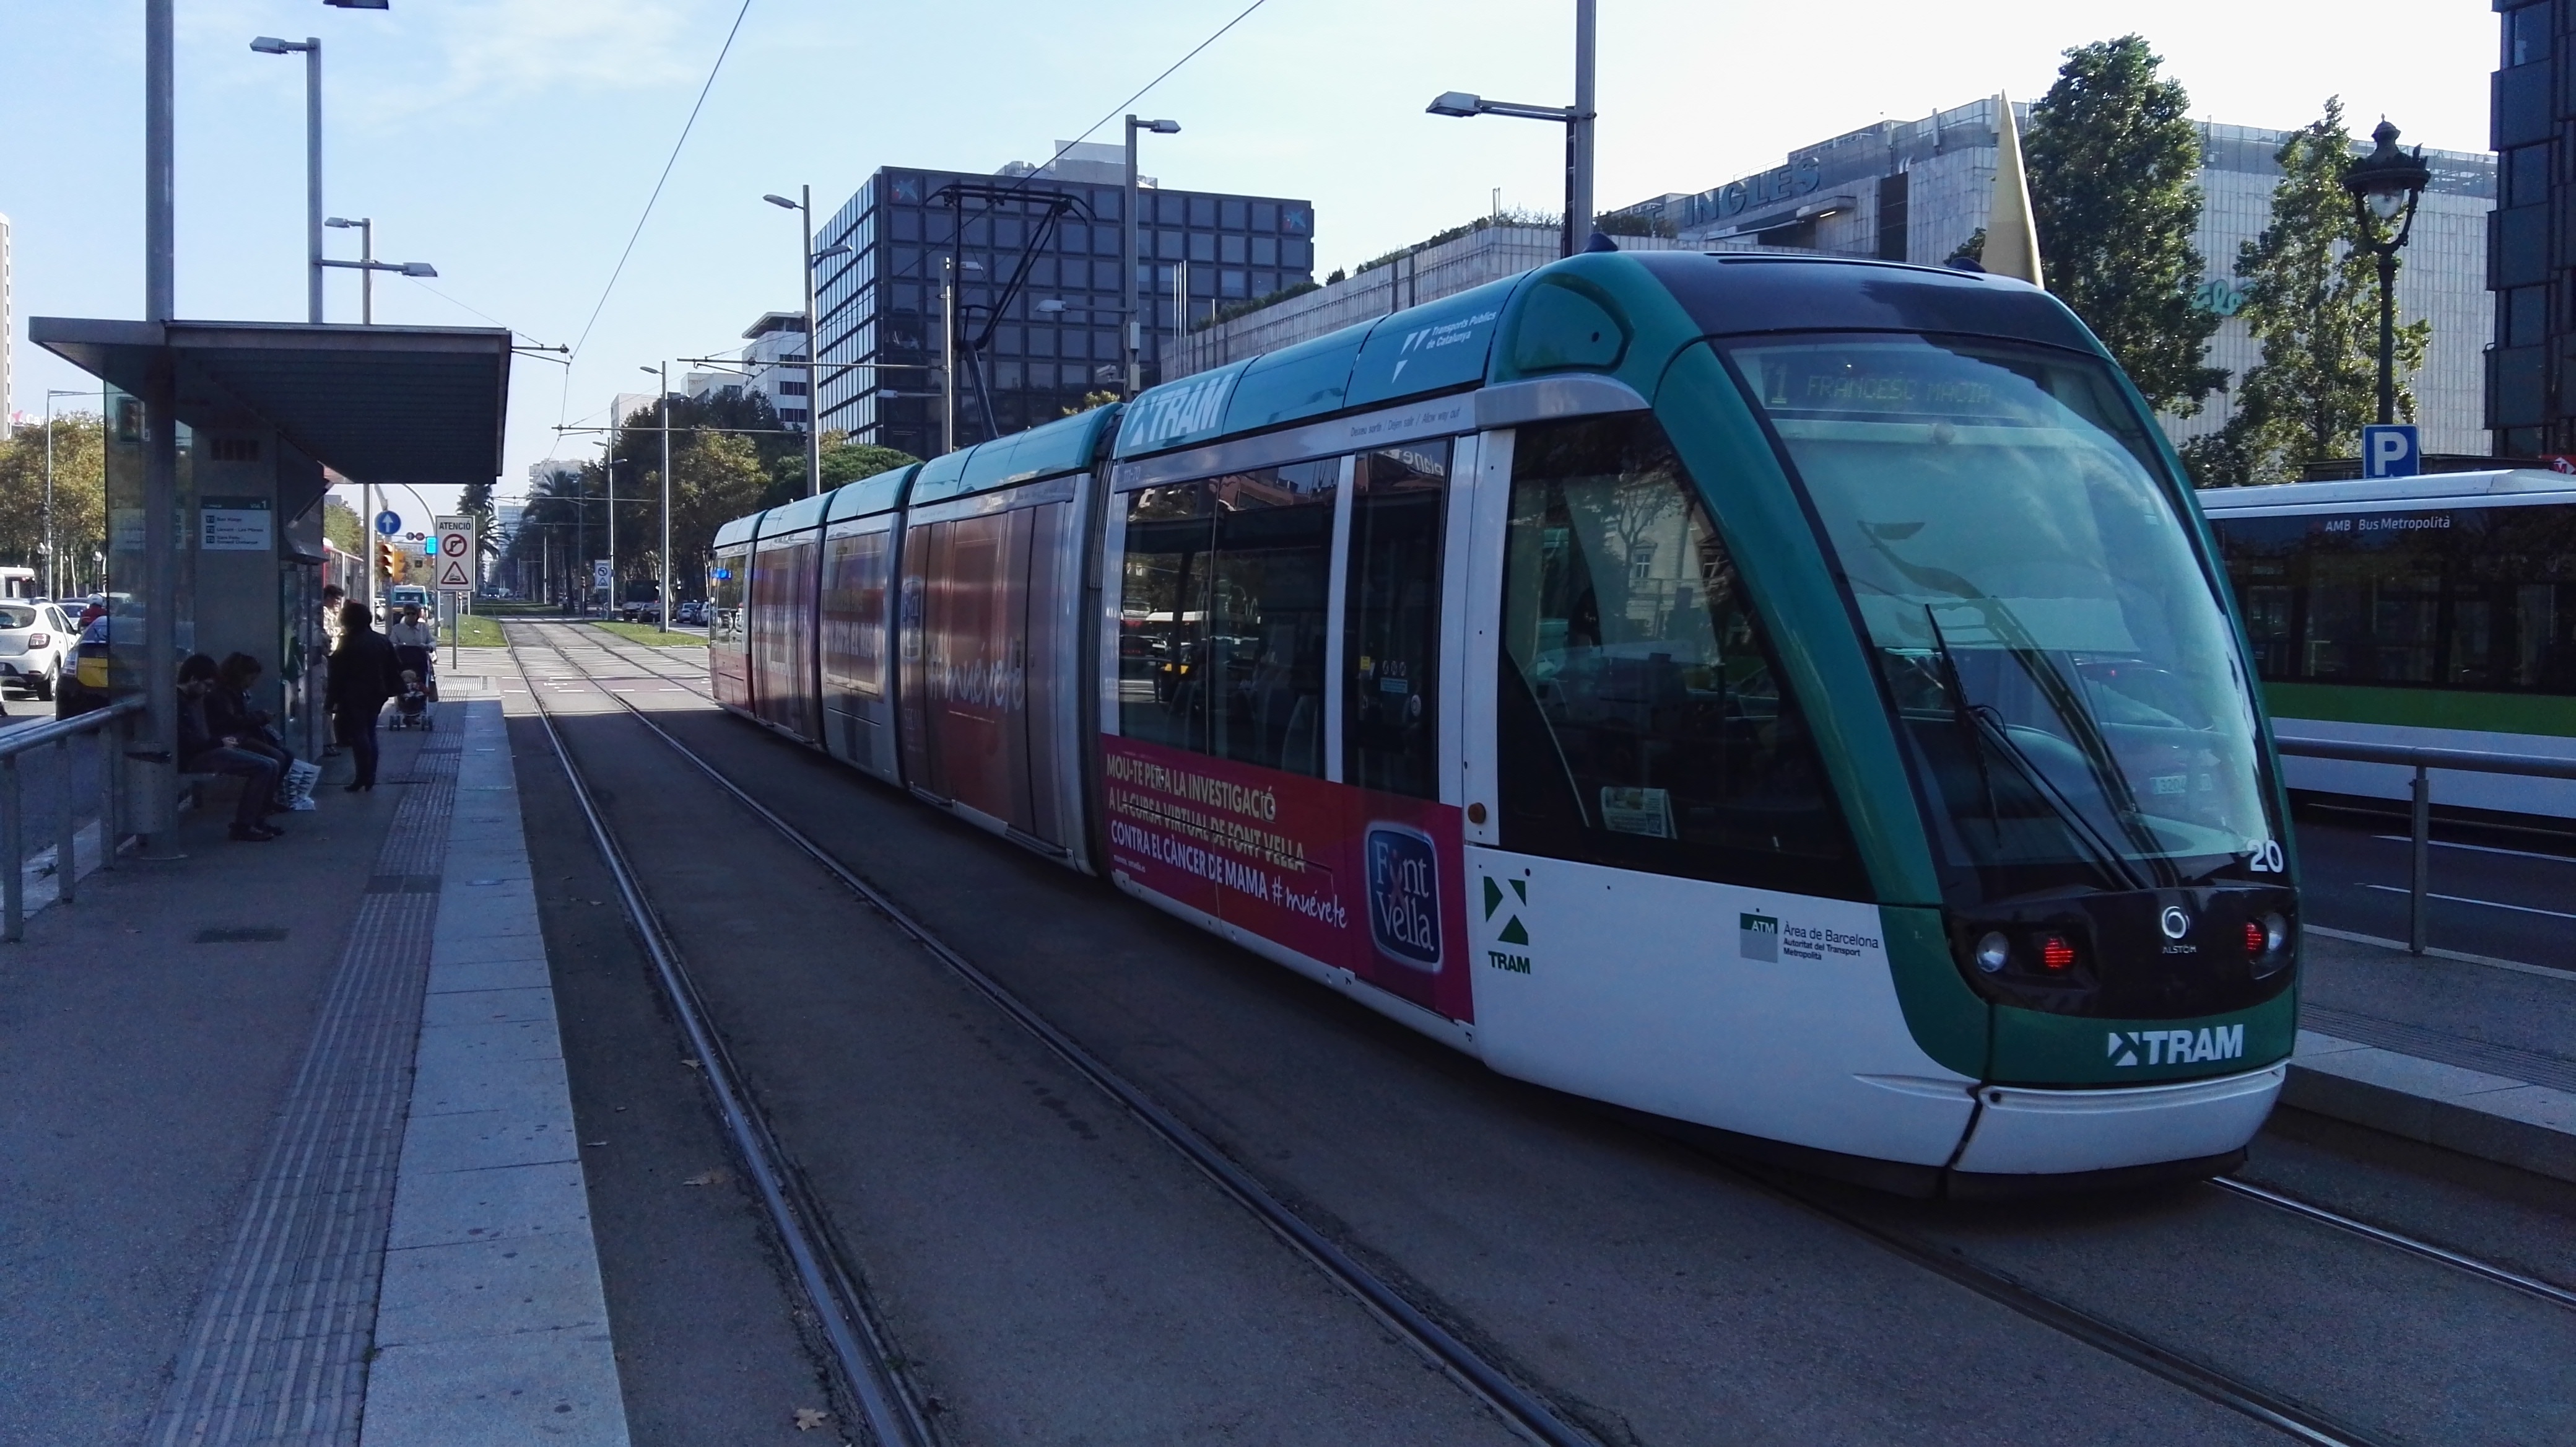
tram, transport, vehicle, electricity, public transport, land vehicle, mode of transport, rolling stock, metropolitan area